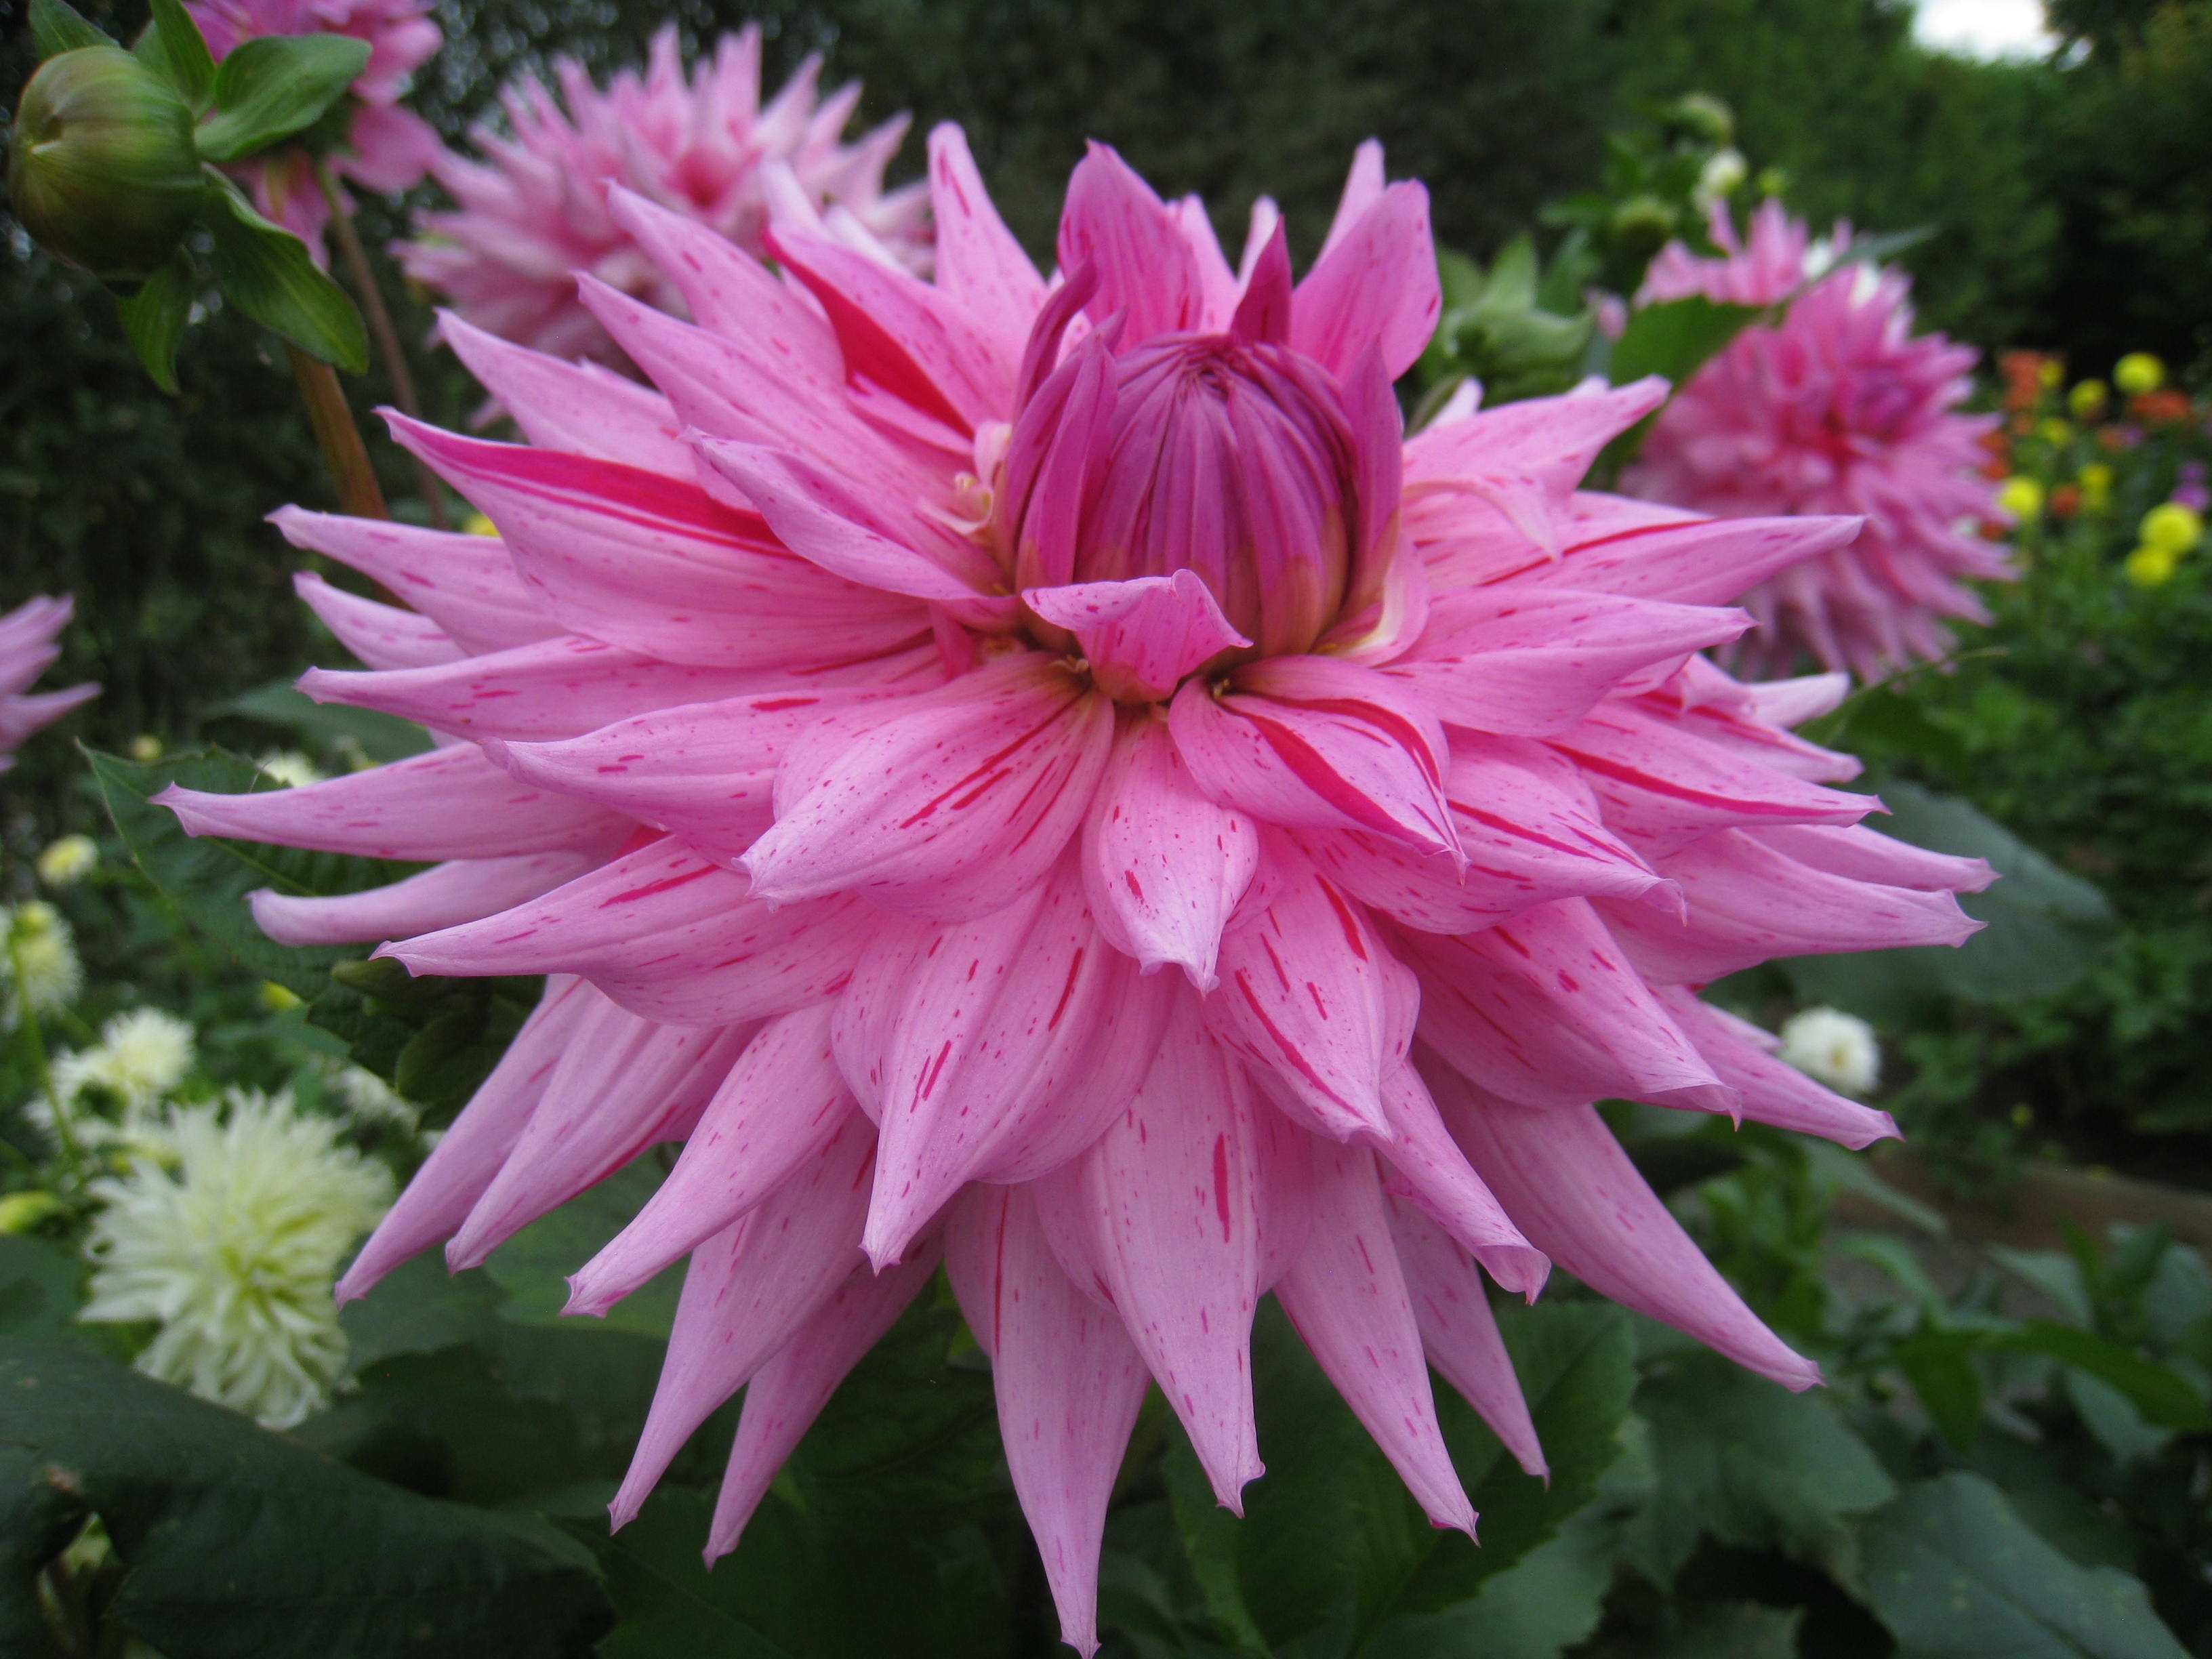
plant, flower, petal, green, autumn, botany, garden, pink, flora, dahlia, colors, large, flowering plant, daisy family, asterales, annual plant, land plant